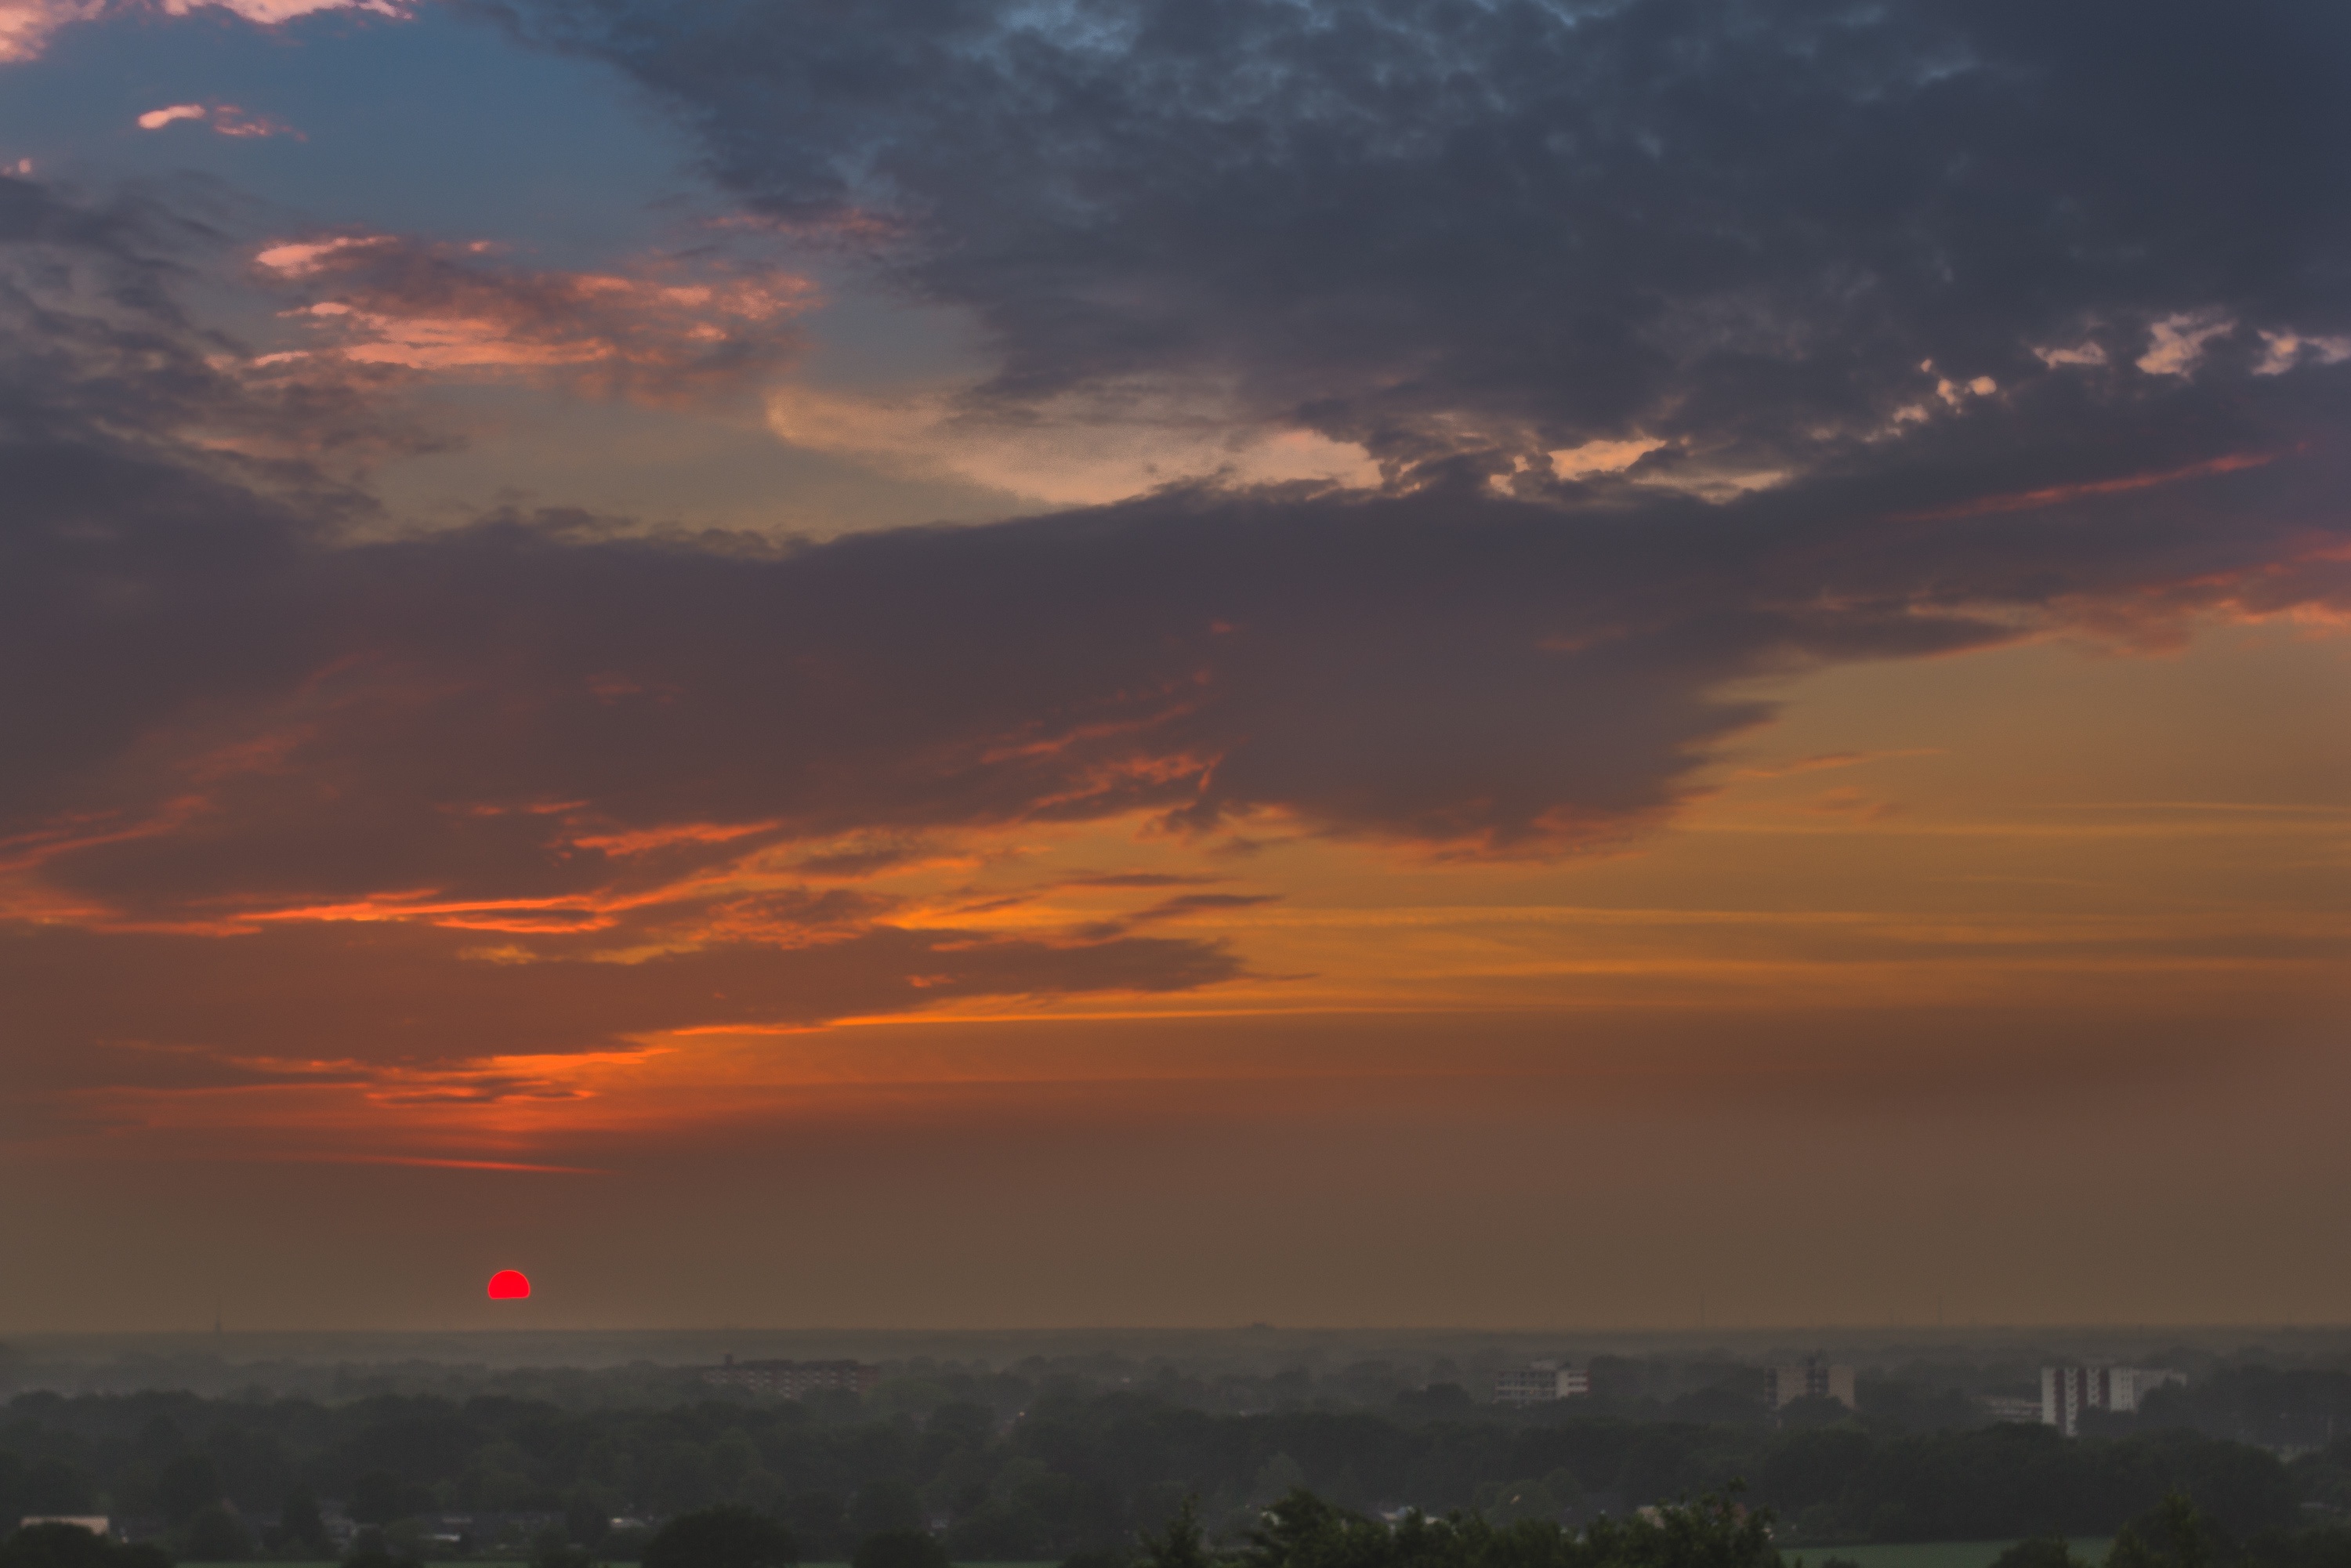
horizon, cloud, sky, sun, sunrise, sunset, sunlight, morning, dawn, atmosphere, dusk, evening, afterglow, meteorological phenomenon, atmospheric phenomenon, red sky at morning